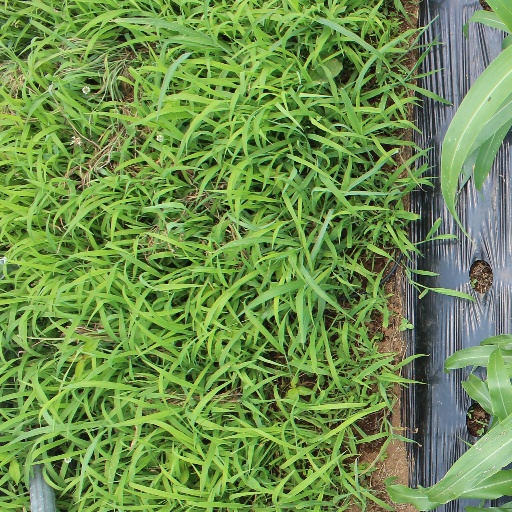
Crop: sorghum